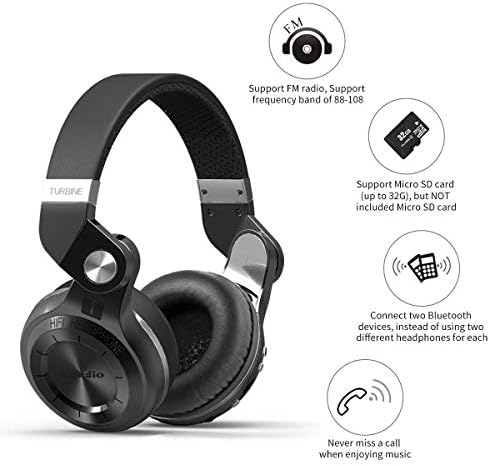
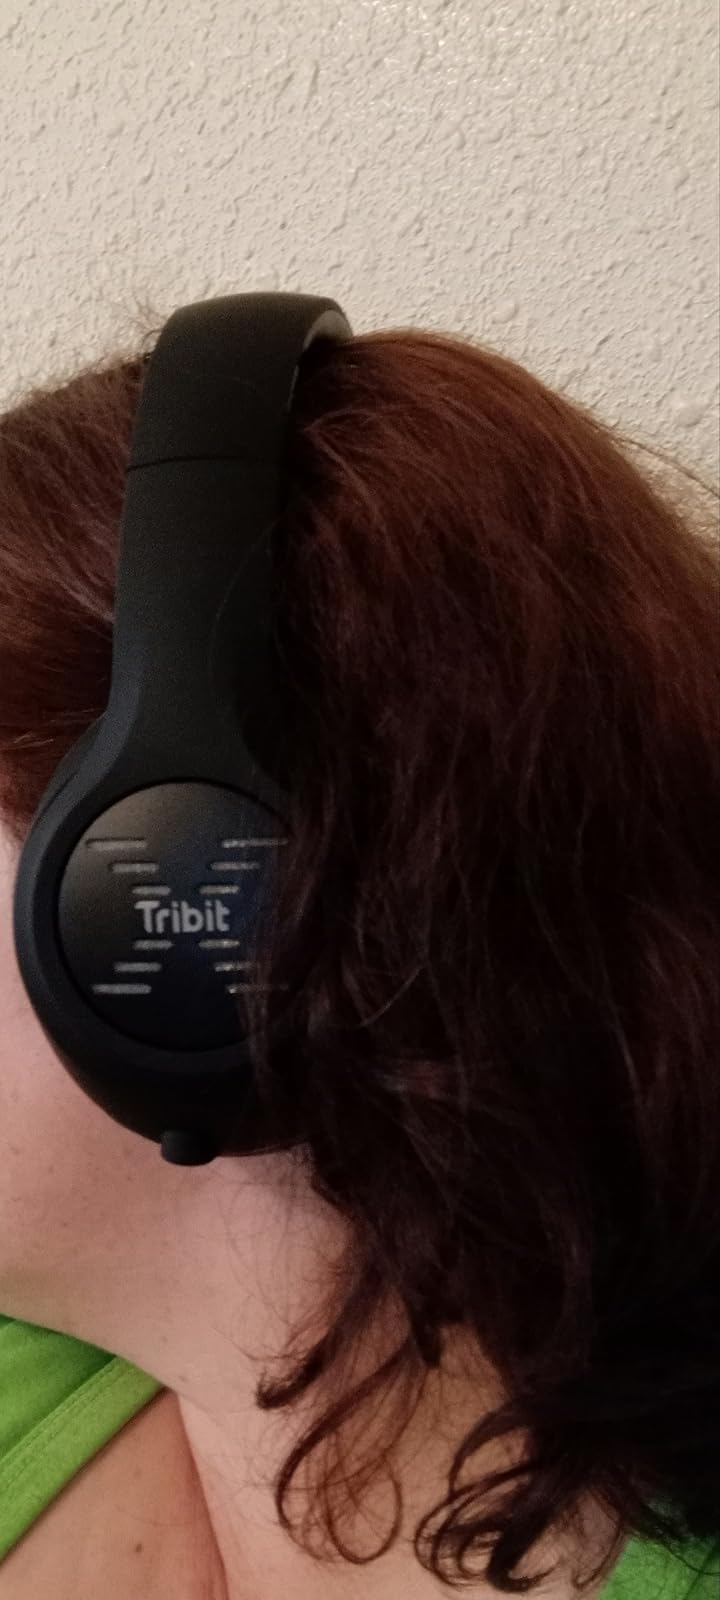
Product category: headphones
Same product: no